Love Shagun

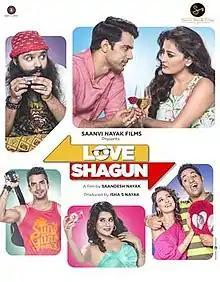
Theatrical release poster

Love Shagun is a 2016 Indian Hindi-language romantic comedy film starring Anuj Sachdeva, Nidhi Subbaiah, Vikram Kochhar, Manit Joura, Taran Bajaj, Shamin Mannan and Simpy Singh.